Finding of Moses

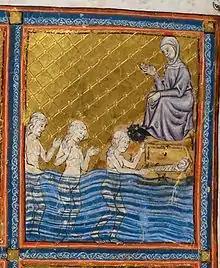
From the Golden Haggadah, Catalonia, c. 1320

The earliest visual depiction of the "Finding" is a fresco in the Dura-Europos synagogue, datable to around 244, a unique large-scale survival of what may have been a large body of figurative Jewish religious art in the Hellenized Roman imperial period. This part of a composite image shows several episodes from the childhood of Moses (only the left end illustrated here). It displays both Midrashic details in the narrative and visual borrowings from the iconography of classical paganism. Six of the 26 frescos in the synagogue have Moses as their main subject. There are a few illustrations in mainly medieval Jewish illuminated manuscripts, mostly of the Haggadah, some of which seem to share an iconographical tradition going back to late antiquity.